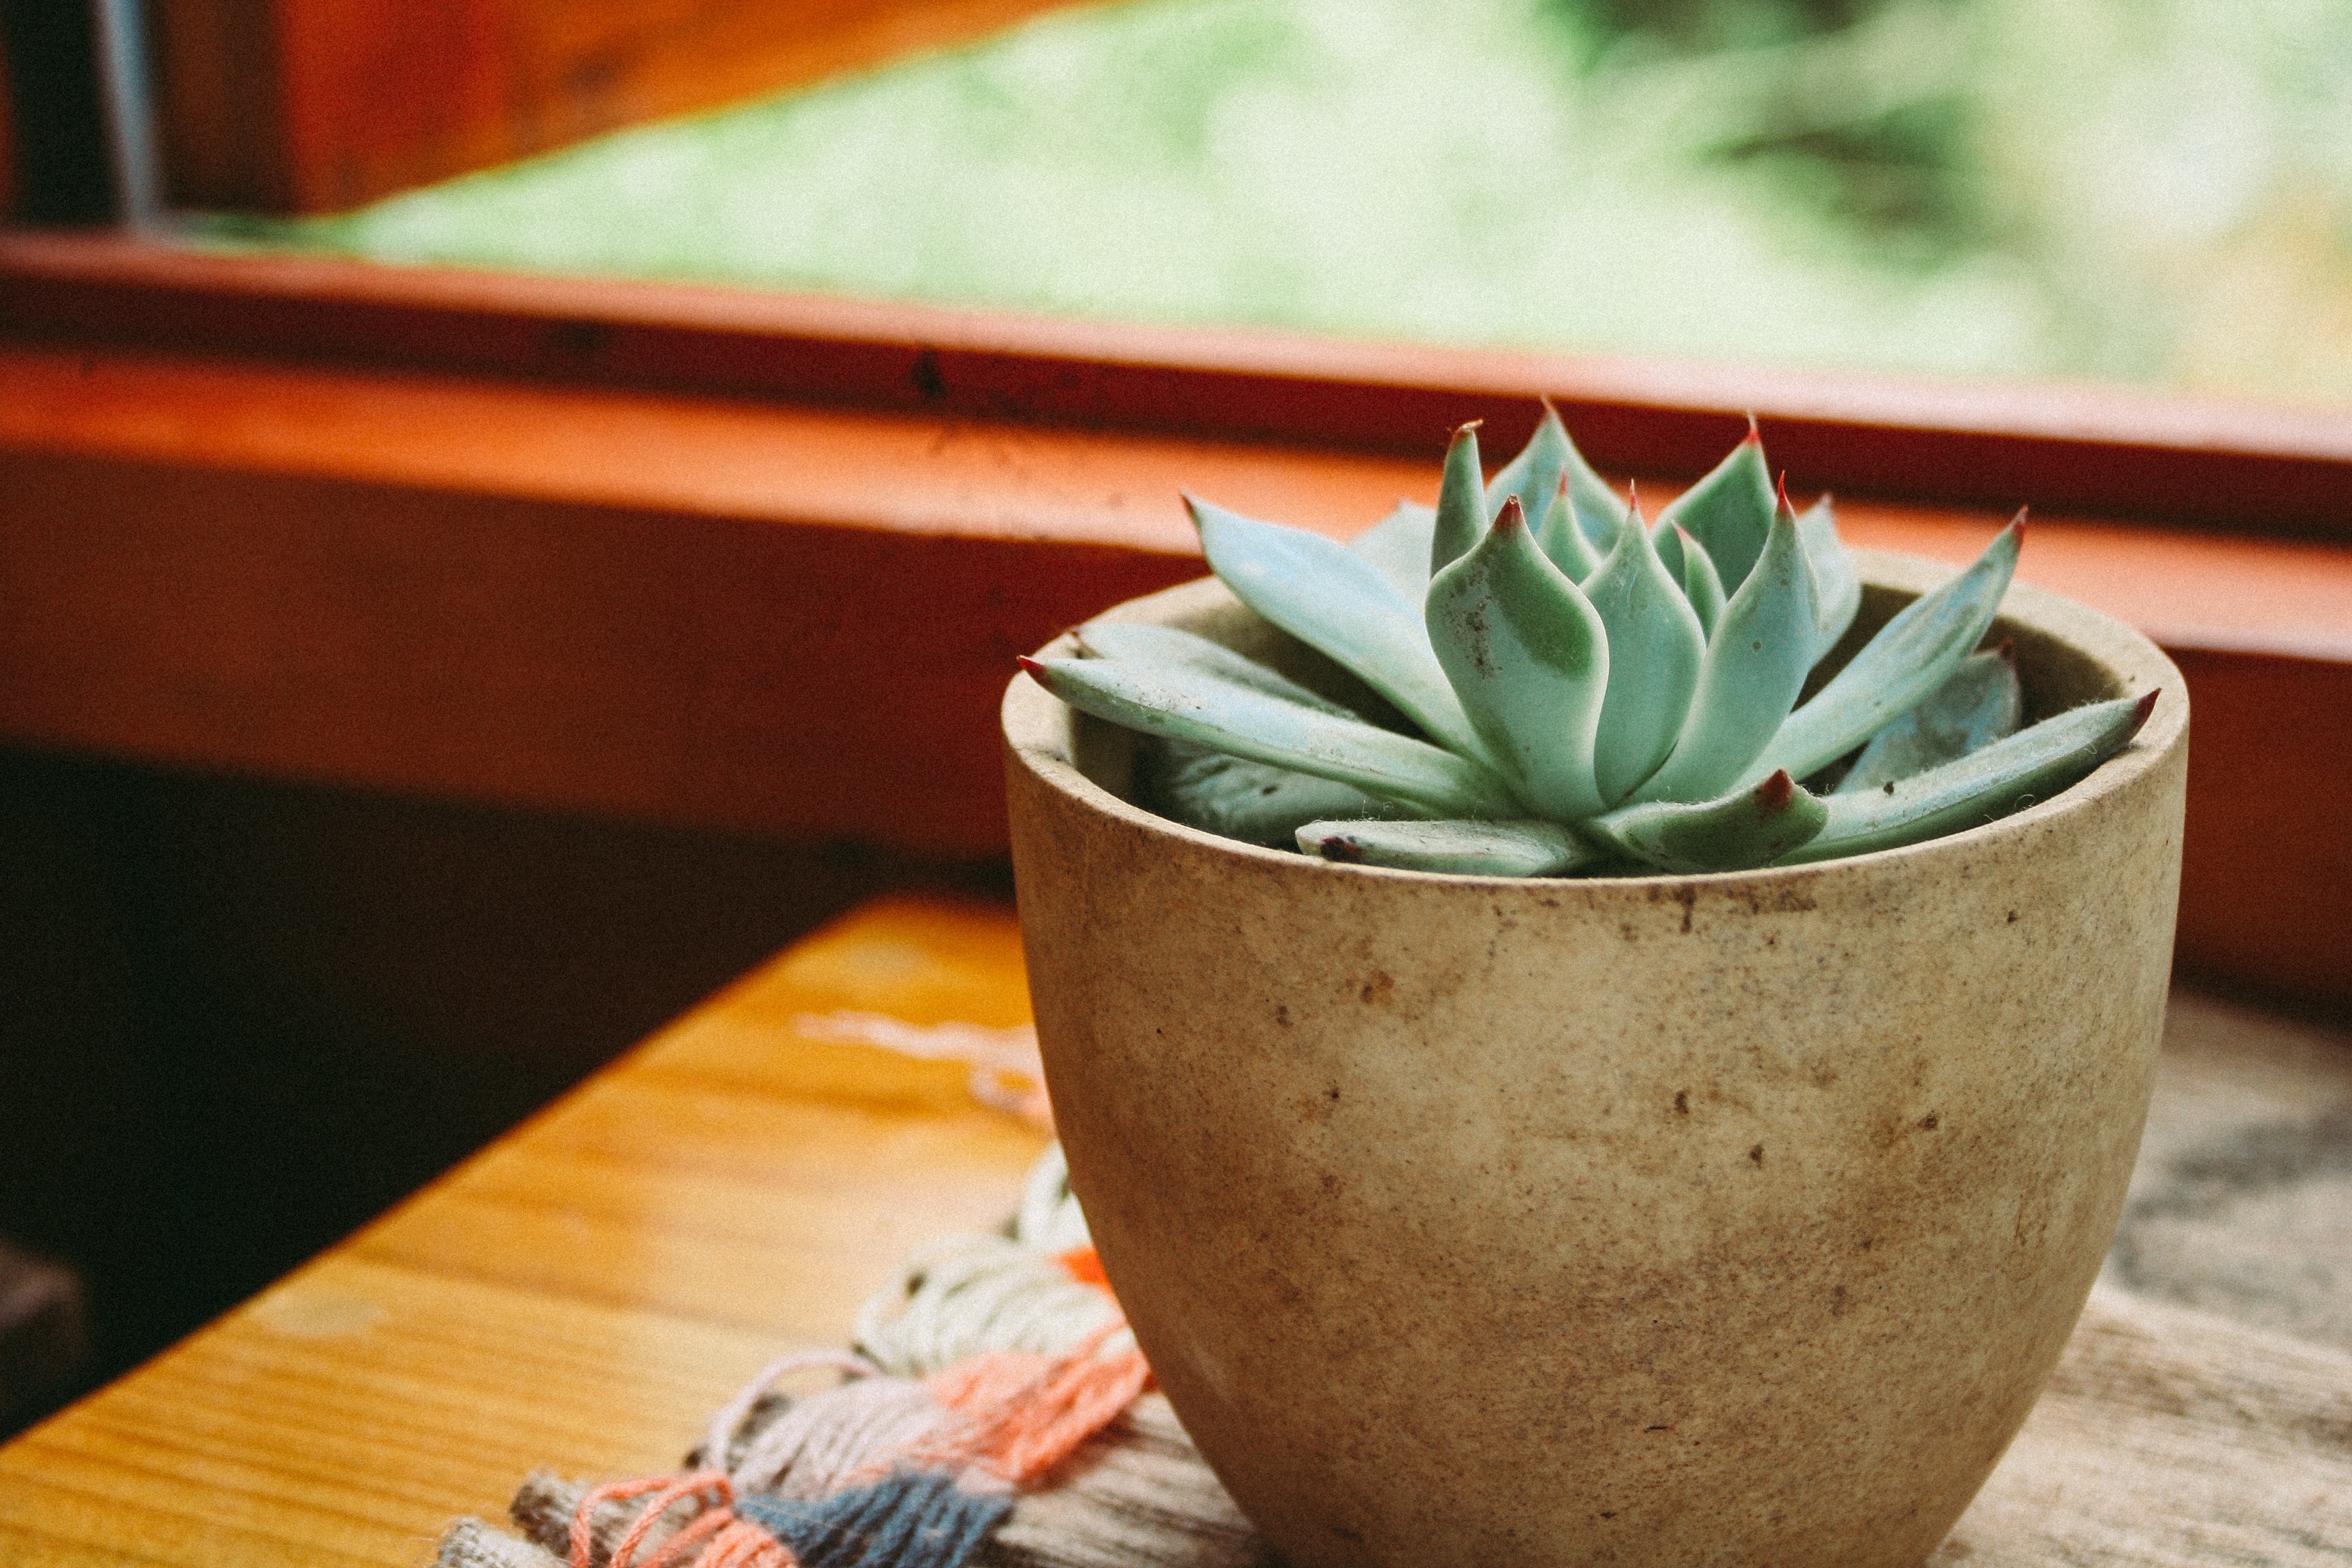
flowerpot, houseplant, aloe, plant, flower, echeveria, xanthorrhoeaceae, agave, leaf, succulent plant, cactus, terrestrial plant, ceramic, thorns, spines, and prickles, perennial plant